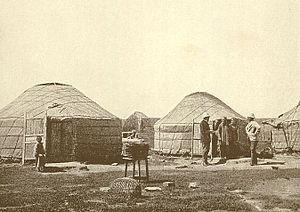
L'histoire de la Mongolie se confond avec l'histoire des peuples nomades qui ont peuplé les steppes de l'Asie centrale.